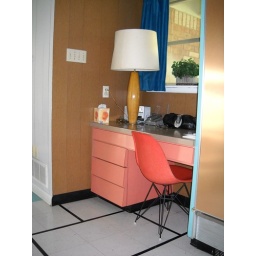
Writing desk in the kitchen